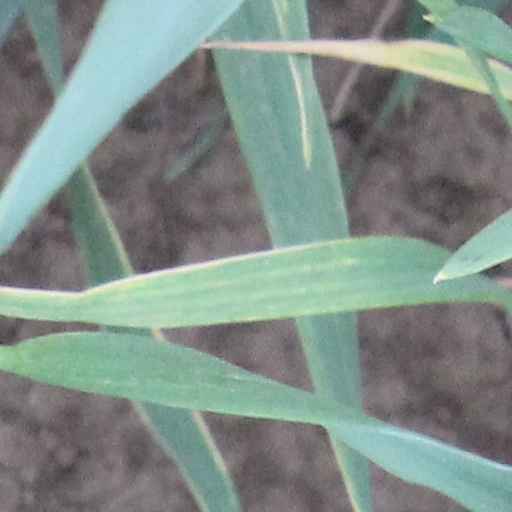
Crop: wheat